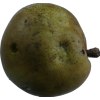
Label: pear